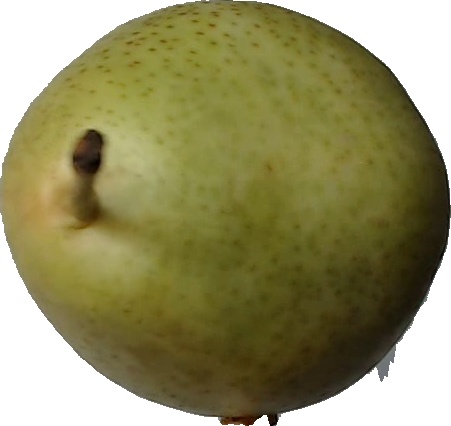
Label: pear_1